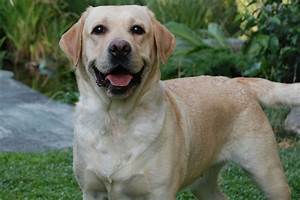
Label: cane